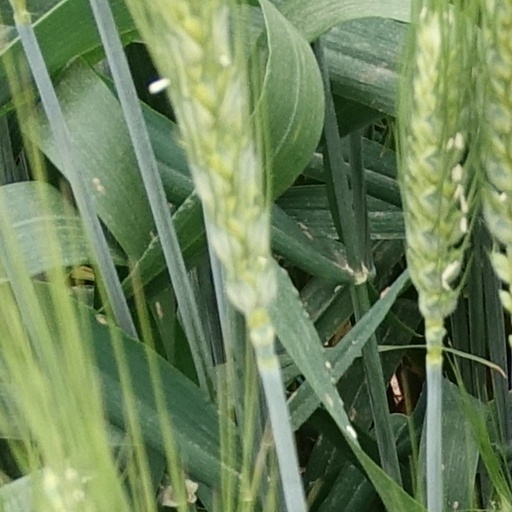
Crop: wheat